Dobravlje, Ajdovščina

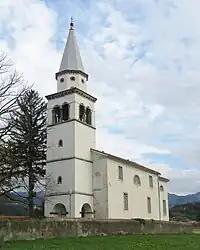
Saint Peter's Church

The local church is dedicated to Saint Peter and belongs to the Parish of Vipavski Križ. It dates to 1641 and contains paintings by the Slovenian Baroque painter Anton Čebej from 1768.